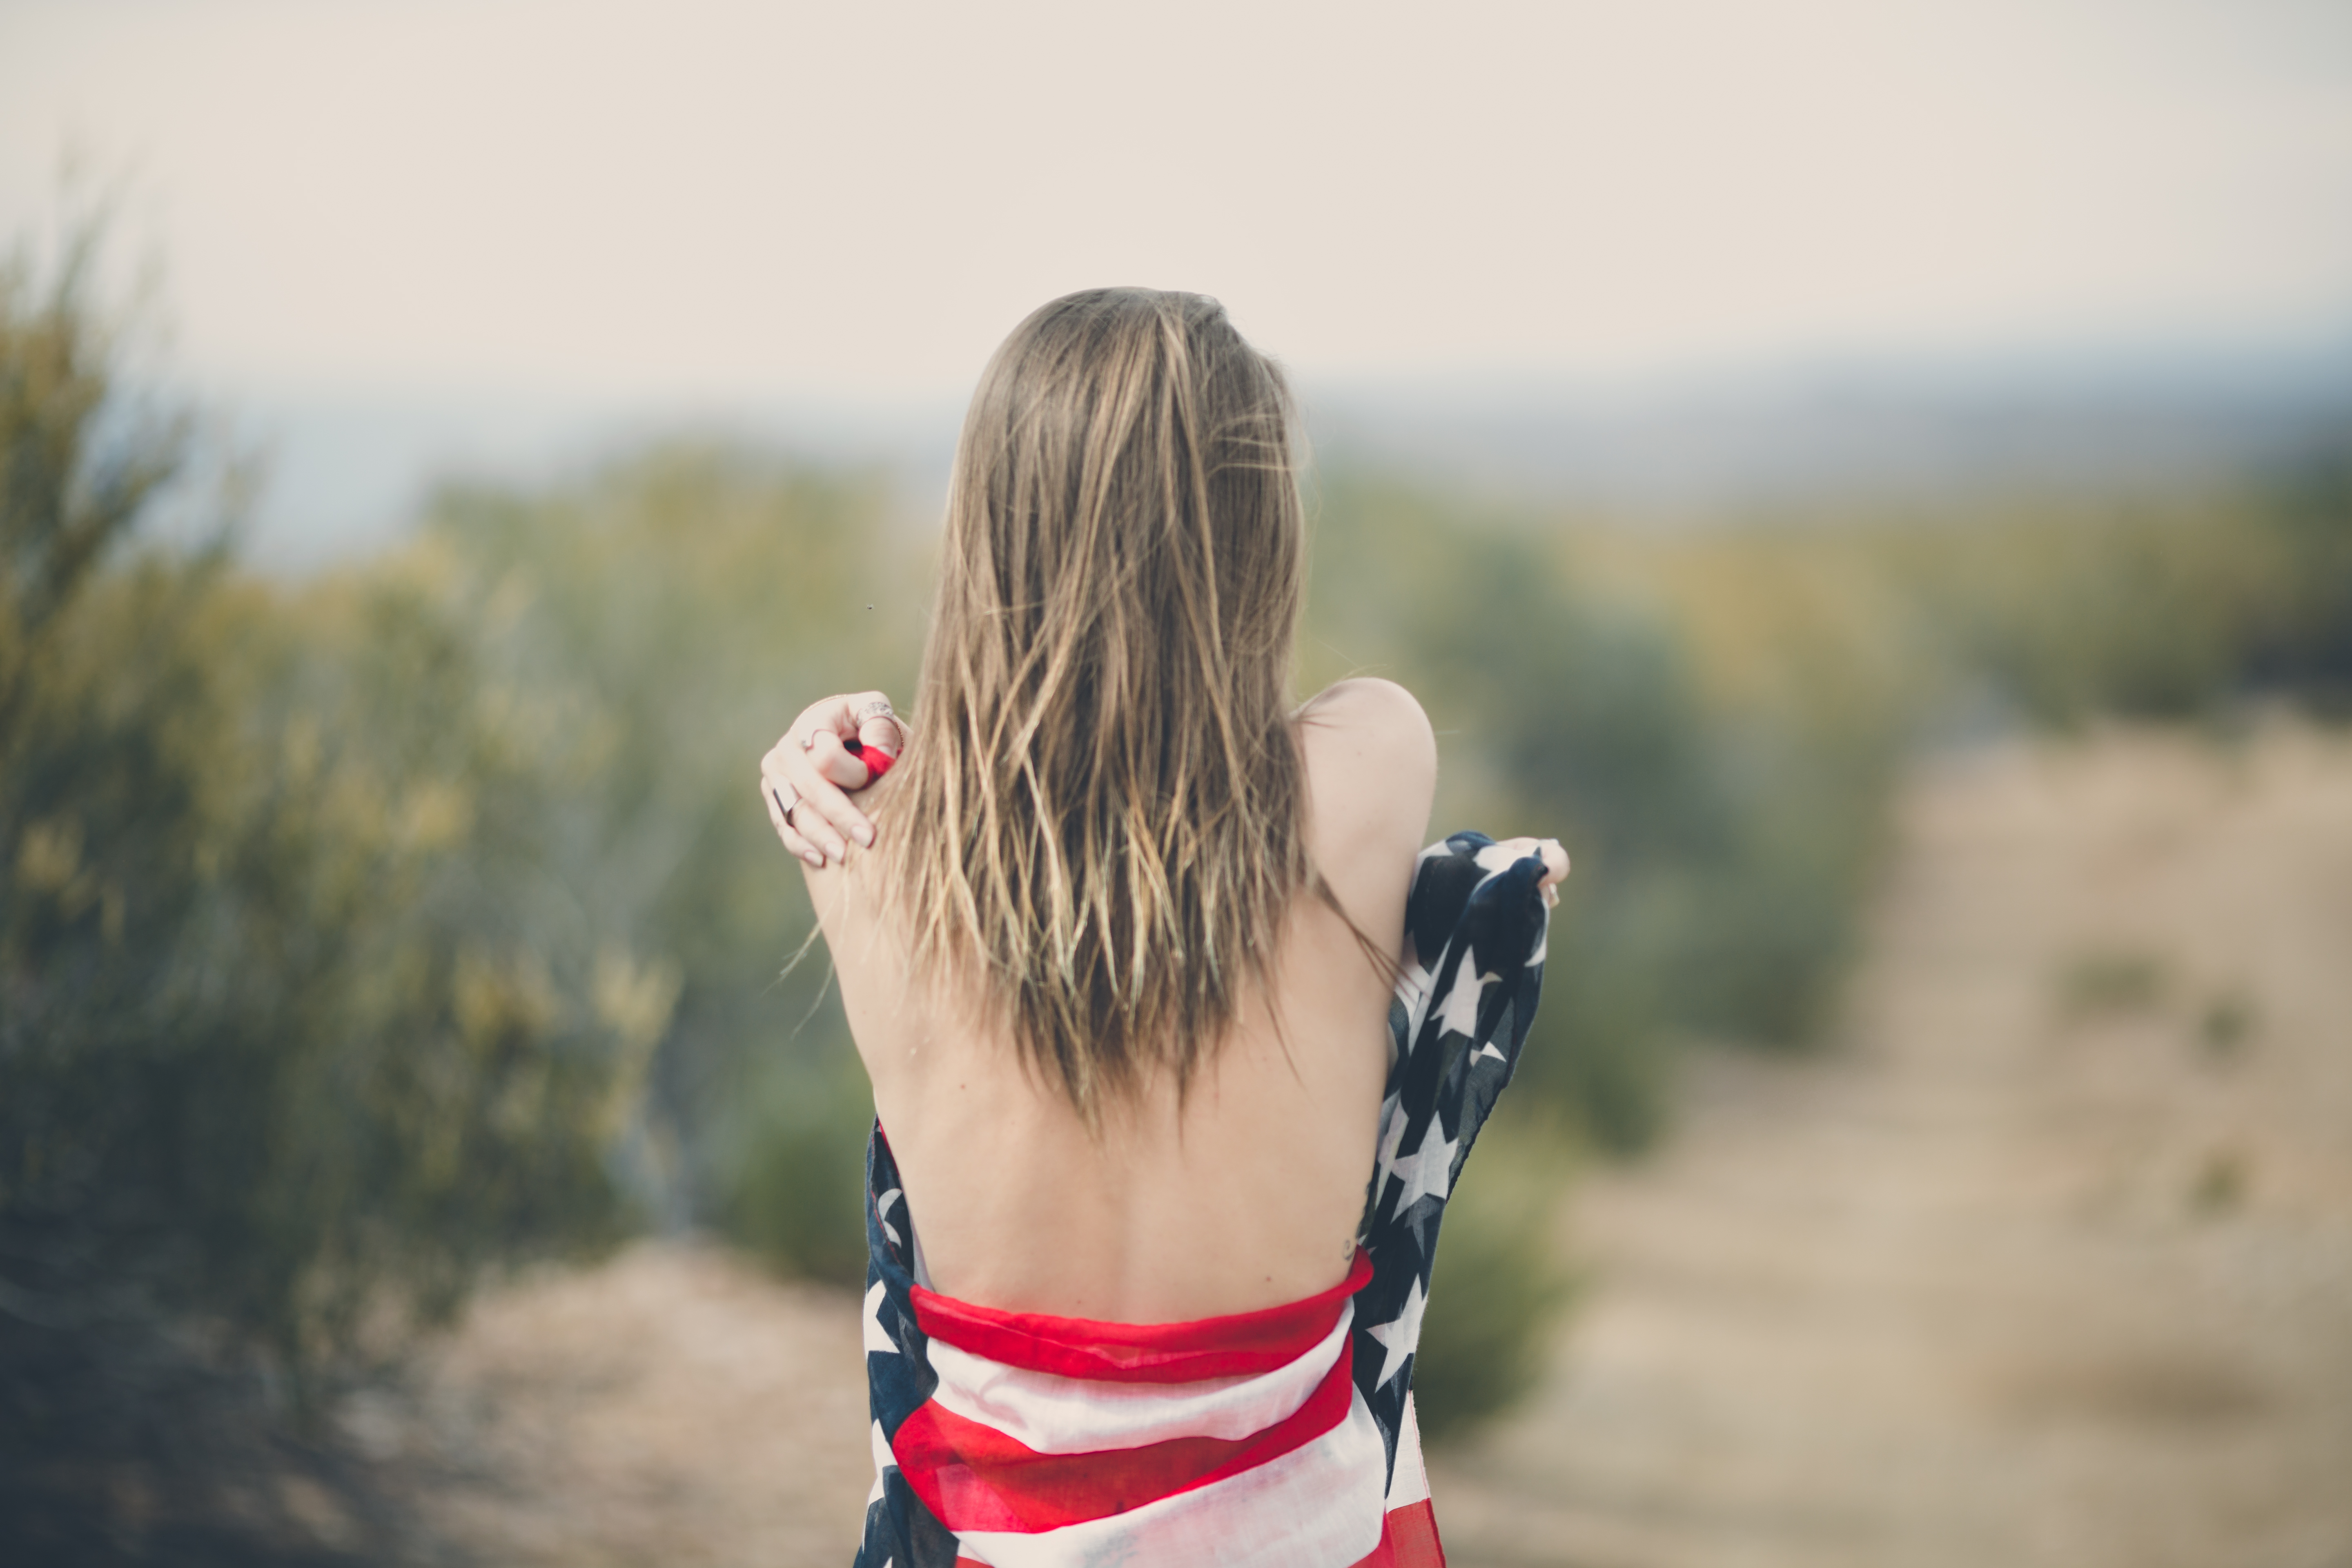
hand, person, girl, woman, hair, photography, leg, portrait, model, spring, red, macro, american flag, fashion, blonde, independence day, season, hairstyle, fourth of july, human body, patriotism, photograph, skin, beauty, sexy, blond, organ, emotion, photo shoot, 4th of july, portrait photography